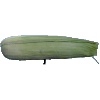
Label: corn_husk